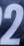
Number: 2